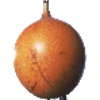
Label: granadilla